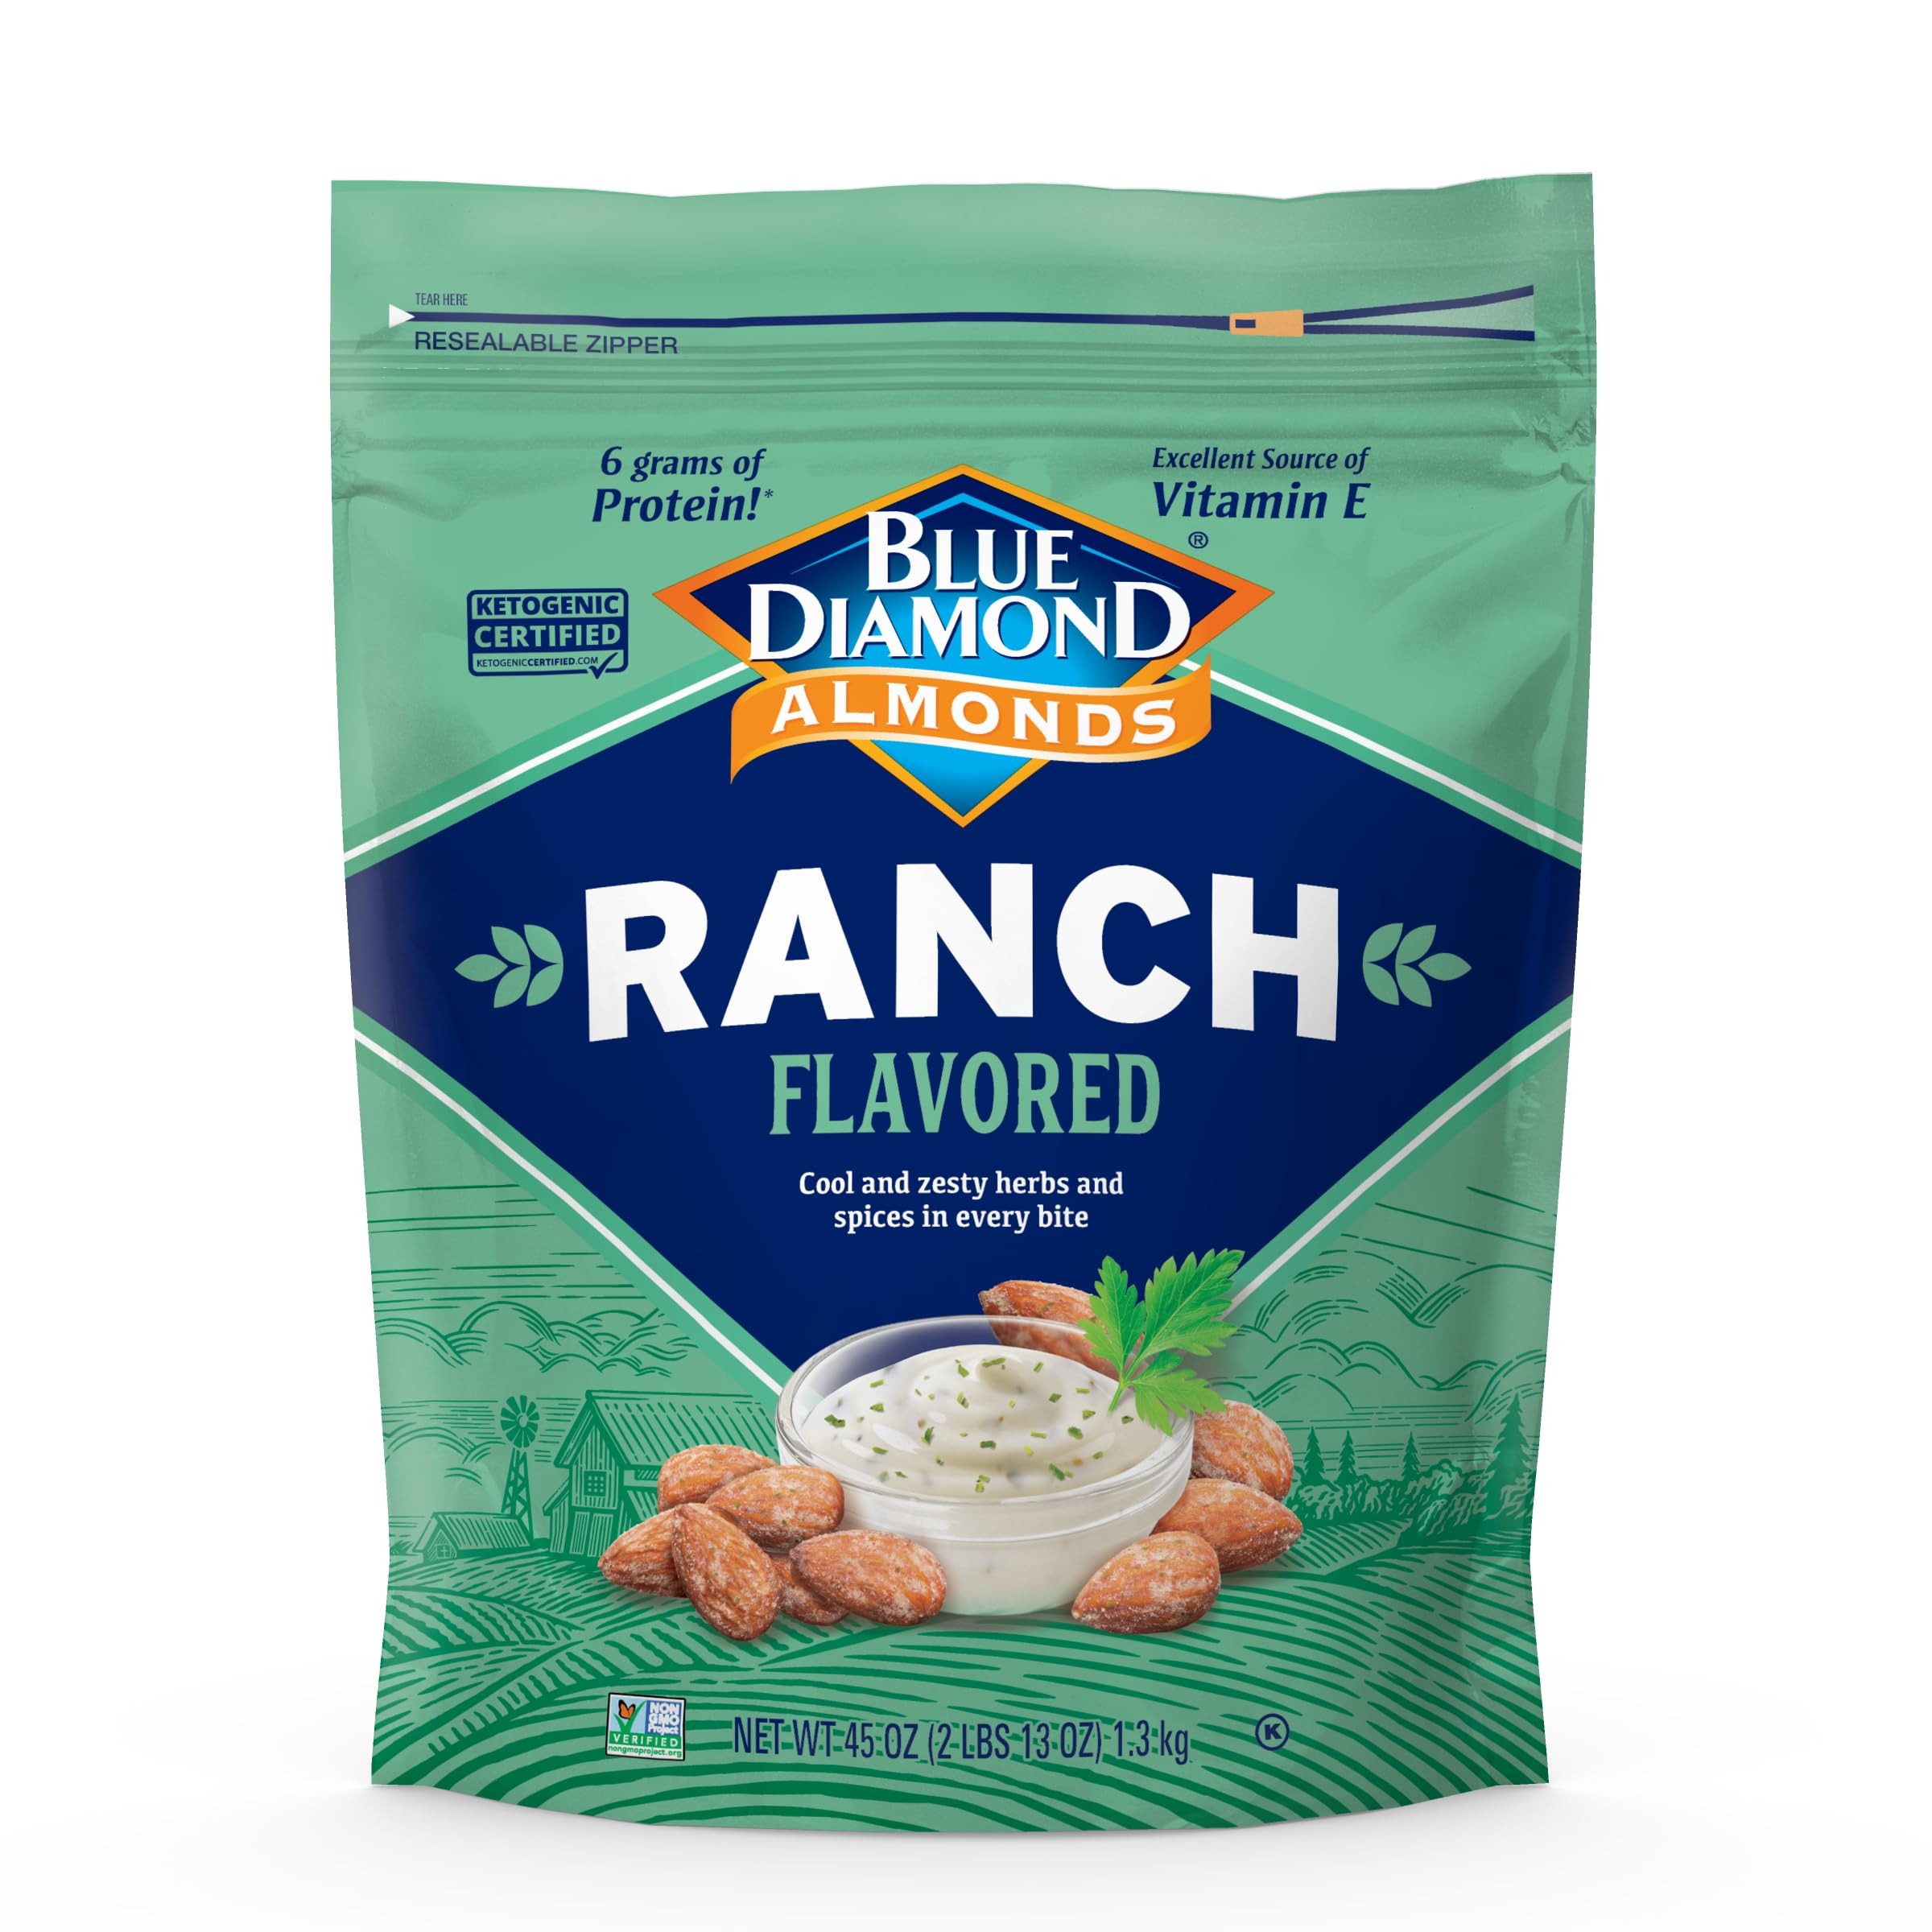
Item Name: Blue Diamond Almonds, Ranch Flavored Value Bag Snack Nuts Perfect for Bulk Pantry Staples and Keto Friendly Snacking 45 Oz Resealable Bag (Pack of 1)
Bullet Point 1: Contains one 45oz bag of Blue Diamond Ranch Flavored Almonds
Bullet Point 2: Grown with Love and Packed with Delicious Goodness – we’re proud to be 100% Farmer-Owned
Bullet Point 3: Resealable bag makes this a perfect travel snack for adults and children on the way to the office, school, or just on the go
Bullet Point 4: Value Size Club Bags great addition to your Pantry Staples
Bullet Point 5: From the Almond People, these almonds are Keto and Kosher Friendly with 6 grams of protein
Value: 45.0
Unit: Ounce

Price: 28.935